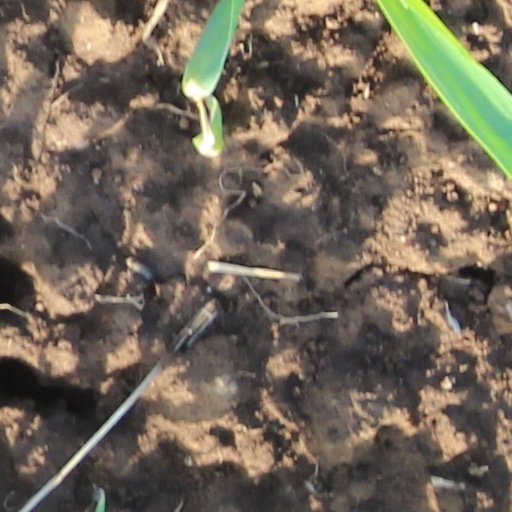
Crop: wheat